Devils Rope Barbed Wire Museum

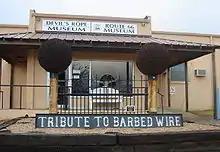
The entrance to the museum

The Devils Rope Barbed Wire Museum is a museum located in McLean, Texas, United States. The museum was officially opened in 1991 and focuses on barbed wire and its history. The museum is thought to have the largest collection of published material concerning barbed wire.